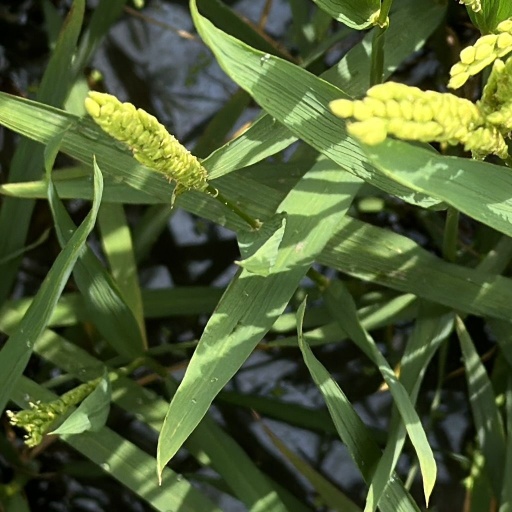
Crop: rice